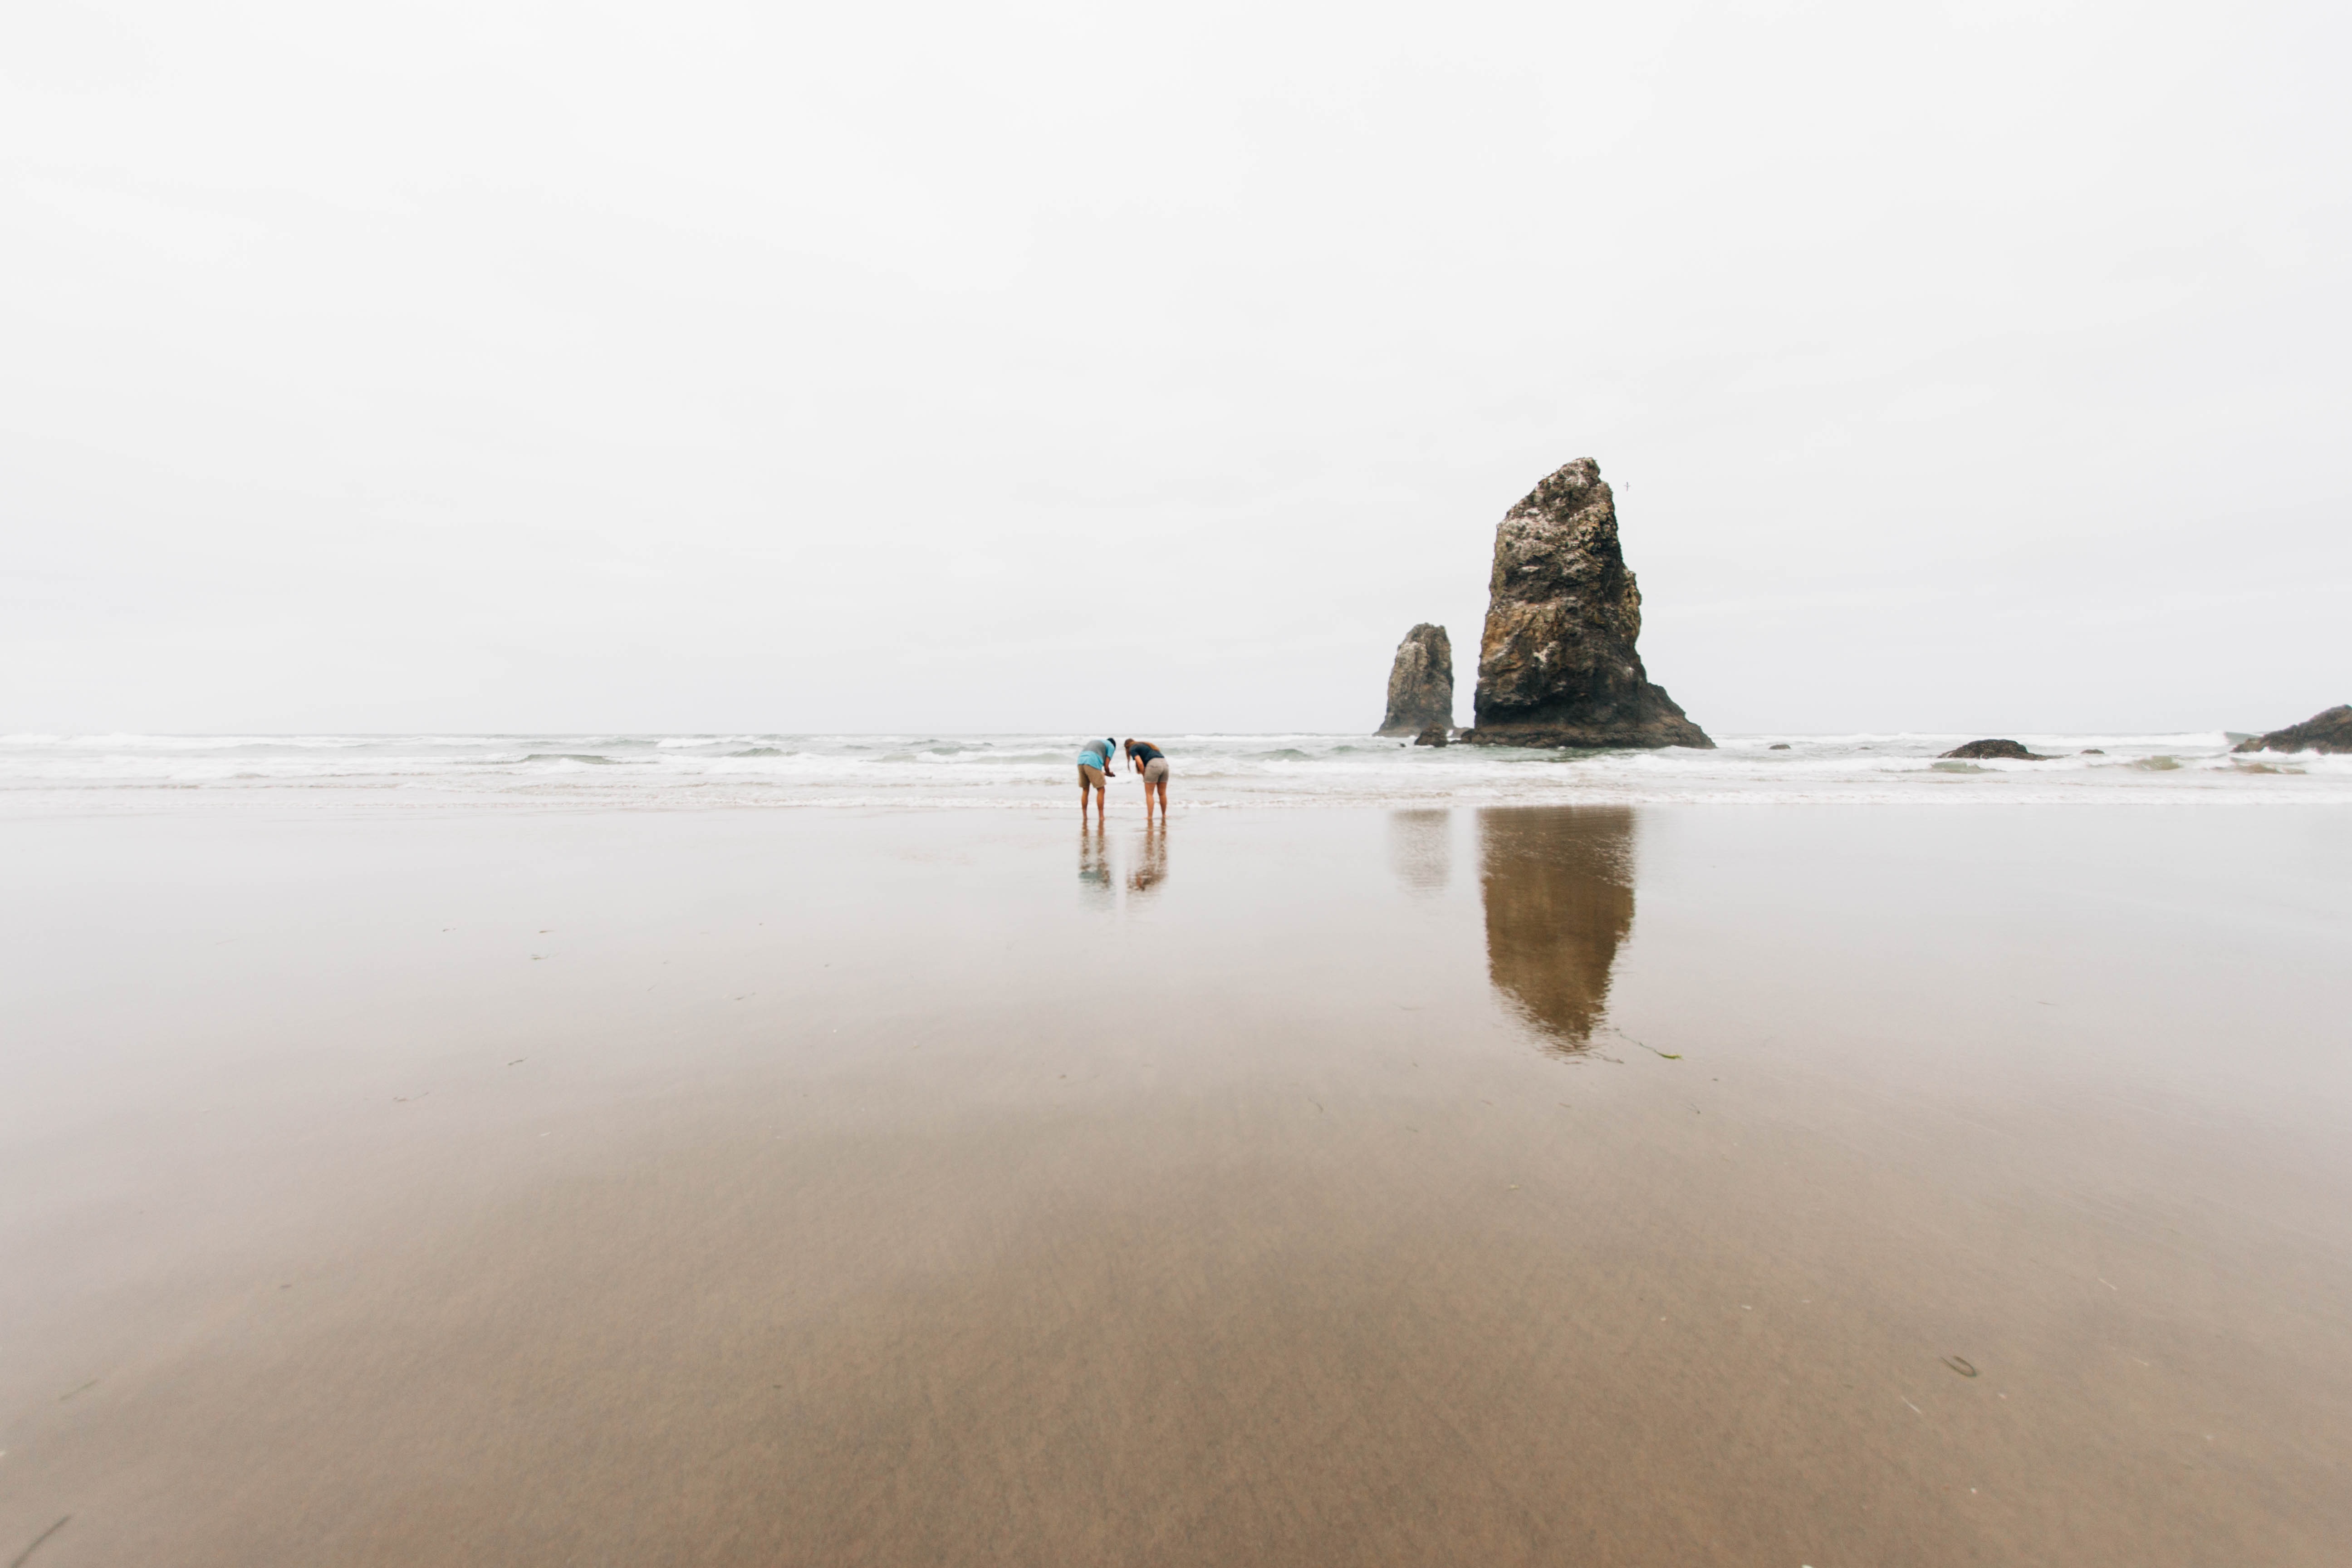
beach, sea, coast, water, sand, ocean, person, morning, shore, wave, reflection, bay, body of water, atmospheric phenomenon